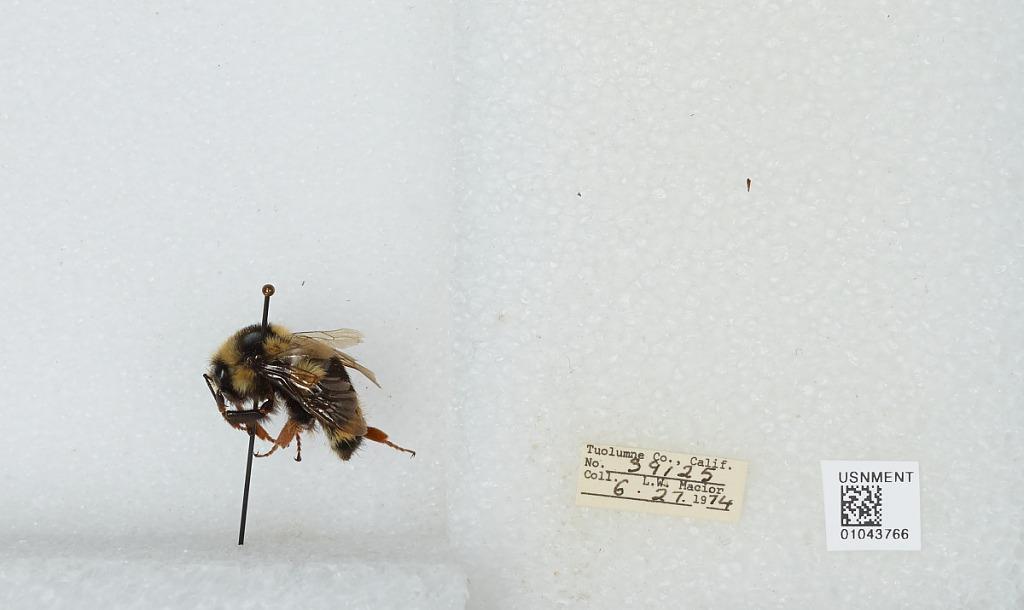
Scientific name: Bombus bifarius nearcticus
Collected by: L. Macior
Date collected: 1974-6-27
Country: United States
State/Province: California
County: Tuolumne
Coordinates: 38.02, -119.94